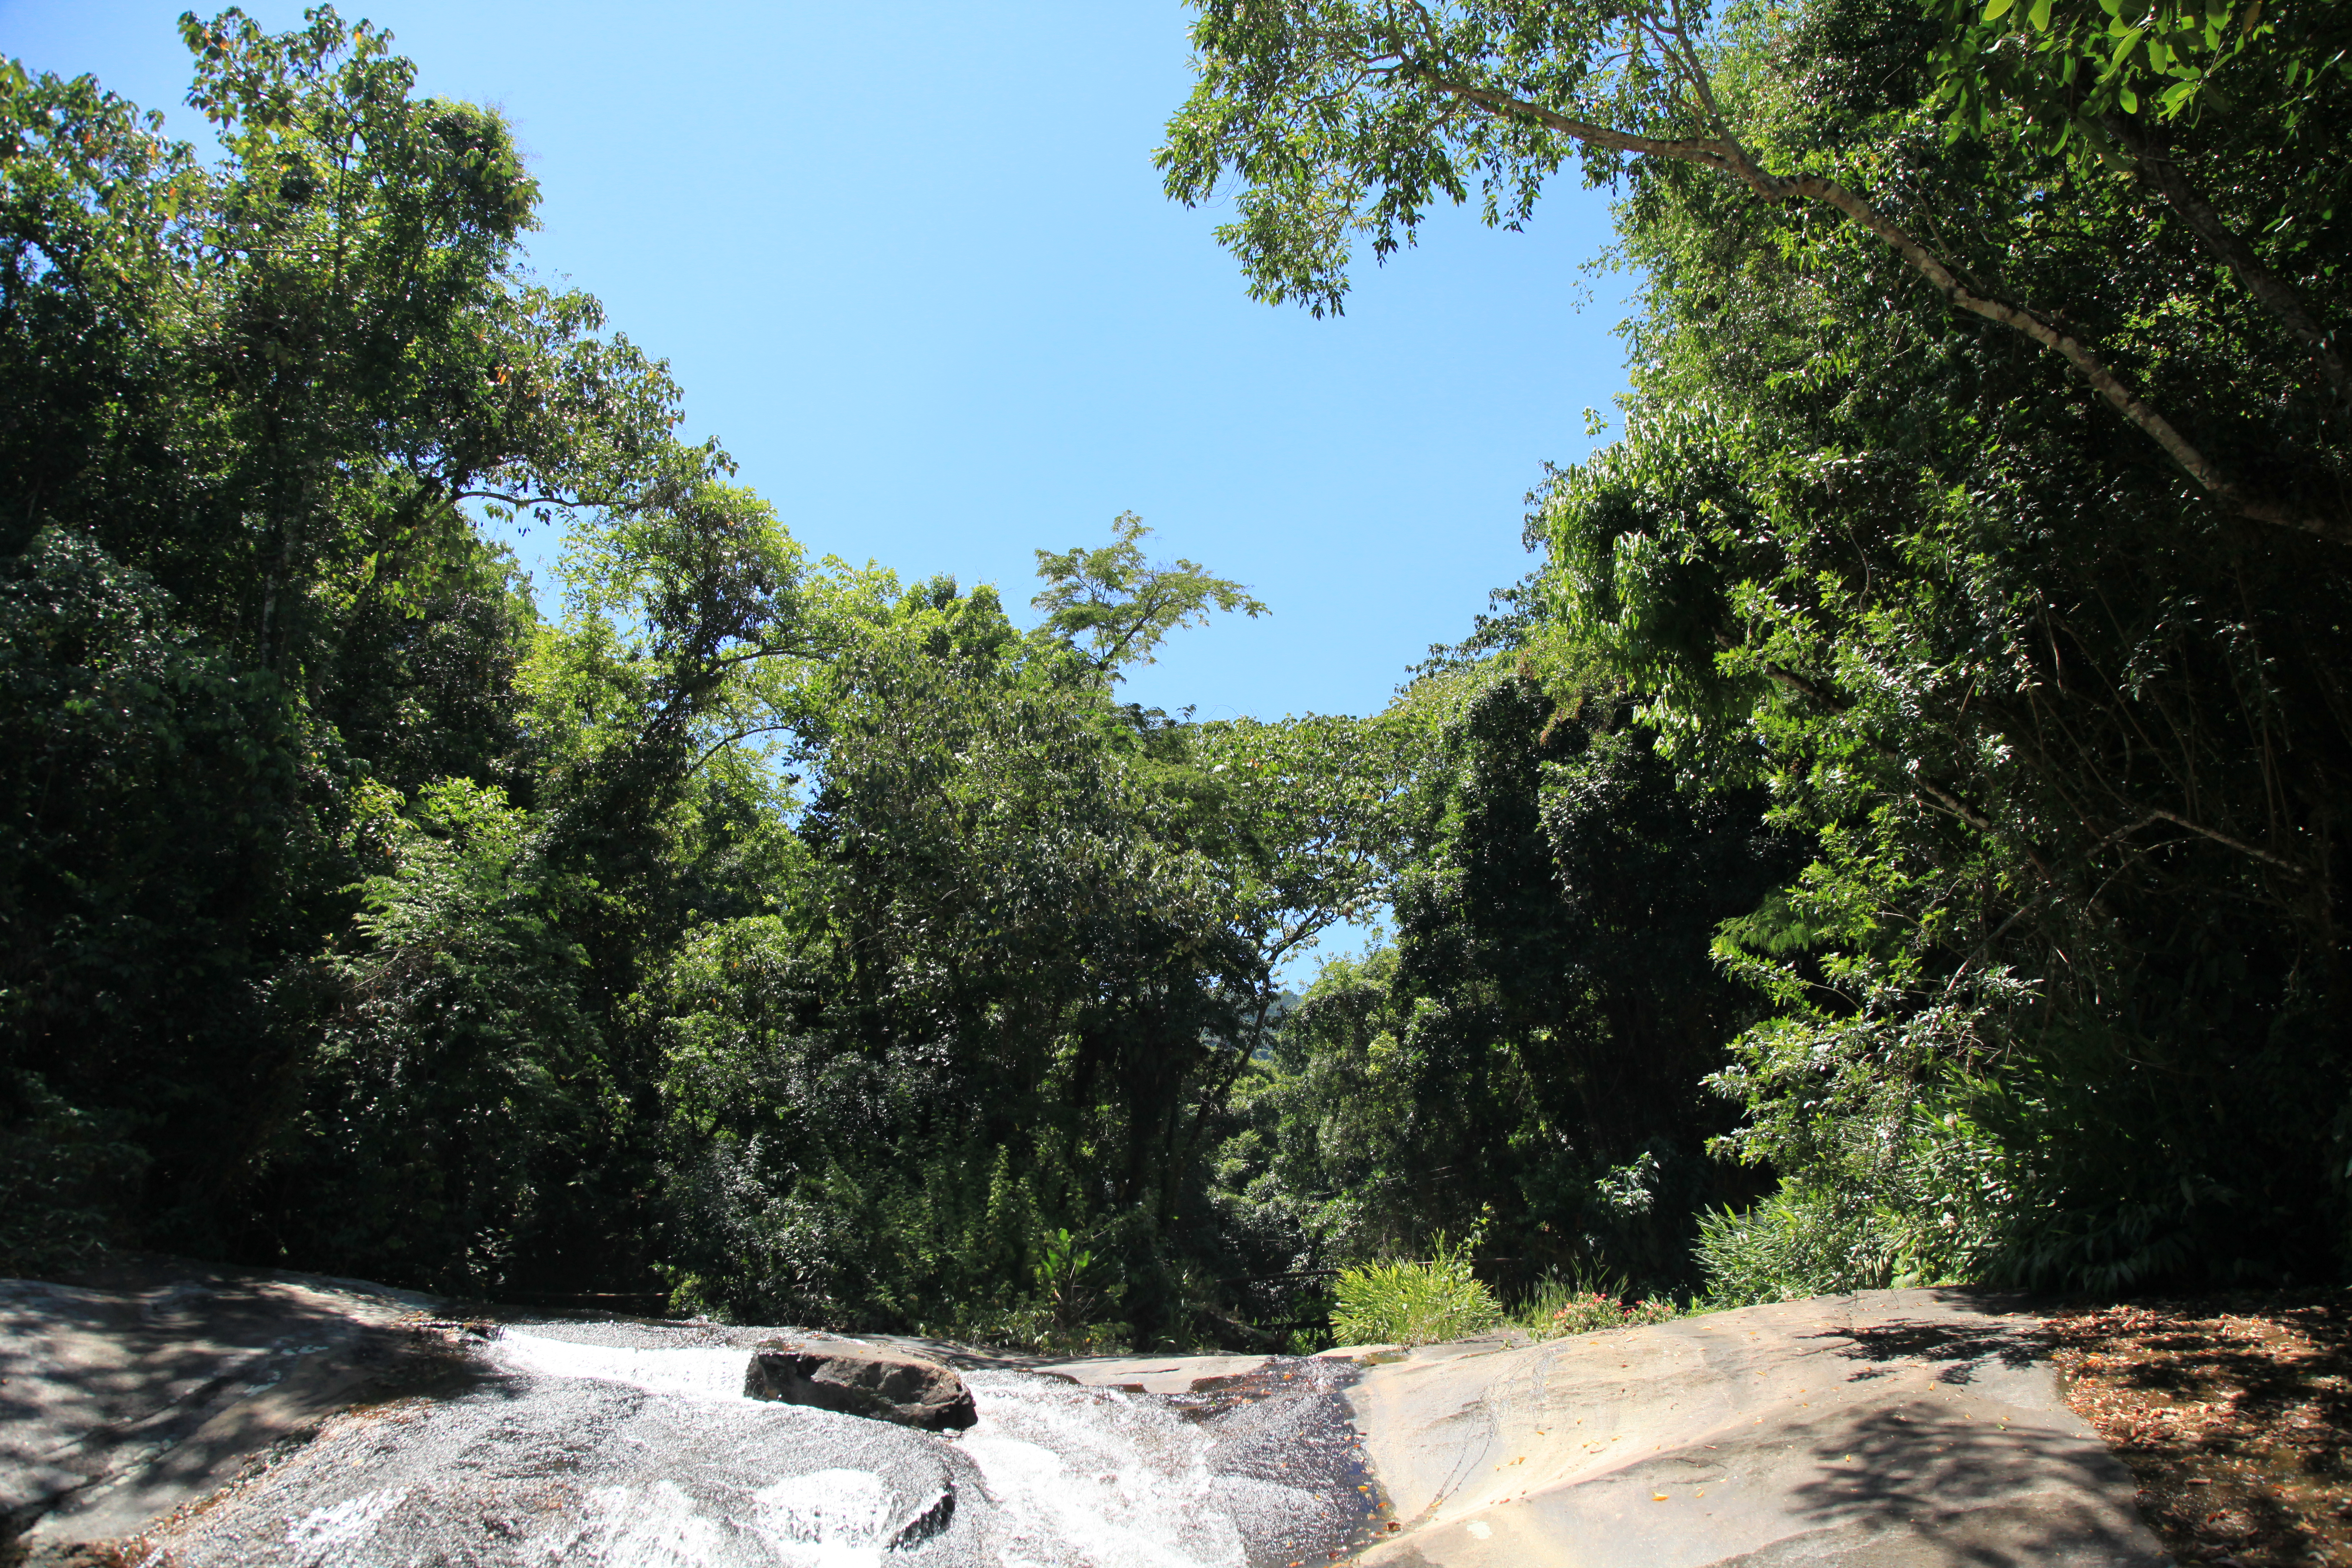
waterfall, plants, trees, jungle, forest, leafs, rocks, river, water, vegetation, nature, tree, nature reserve, natural environment, wilderness, biome, water resources, rock, watercourse, state park, woody plant, rainforest, plant, tropical and subtropical coniferous forests, road, plant community, national park, trail, landscape, vacation, geology, stream, valdivian temperate rain forest, mountain, riparian zone, old growth forest, formation, outcrop, temperate broadleaf and mixed forest, water feature, woodland, hill, tourism